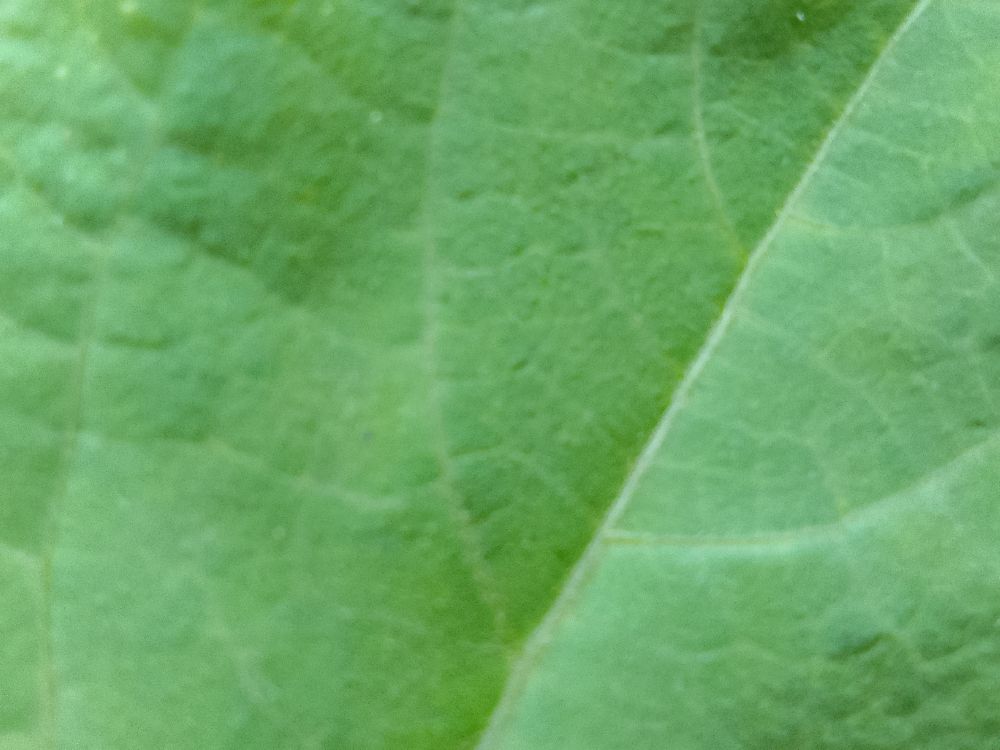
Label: healthy